Tetranychus urticae

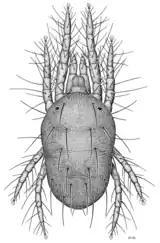
Zoological drawing

"T. urticae" is extremely small, barely visible with the naked eye as reddish, yellow or black spots on plants; the adult females measure about long. Adult mites sometimes spin a fine web on and under leaves.